Roger Clapp

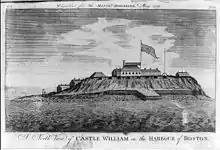
Castle Island's Fort in Dorchester (now South Boston) where Clapp was stationed

Roger Clapp (1609–1690) was an early English colonist who settled in Dorchester, Massachusetts and served as a military and political leader in early colonial Massachusetts.